Eileen (film)

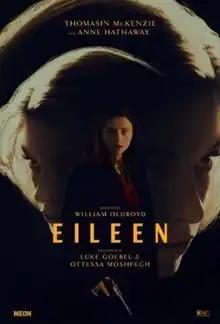
Theatrical release poster

Eileen is a 2023 psychological thriller film directed by William Oldroyd, based on the 2015 novel by Ottessa Moshfegh, who co-wrote the screenplay with her husband, Luke Goebel. A co-production between the United States and the United Kingdom, the film stars Thomasin McKenzie, Shea Whigham, Marin Ireland, Owen Teague, and Anne Hathaway. Set in 1960s Massachusetts, the story trails the relationship between two women working at a juvenile detention facility.